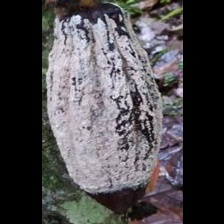
Label: moniliophthora